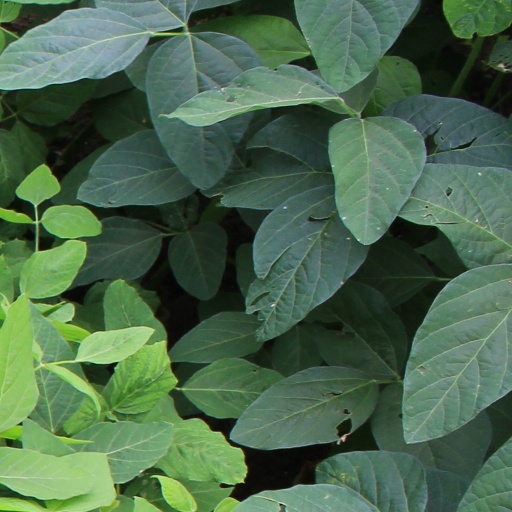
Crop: soybean